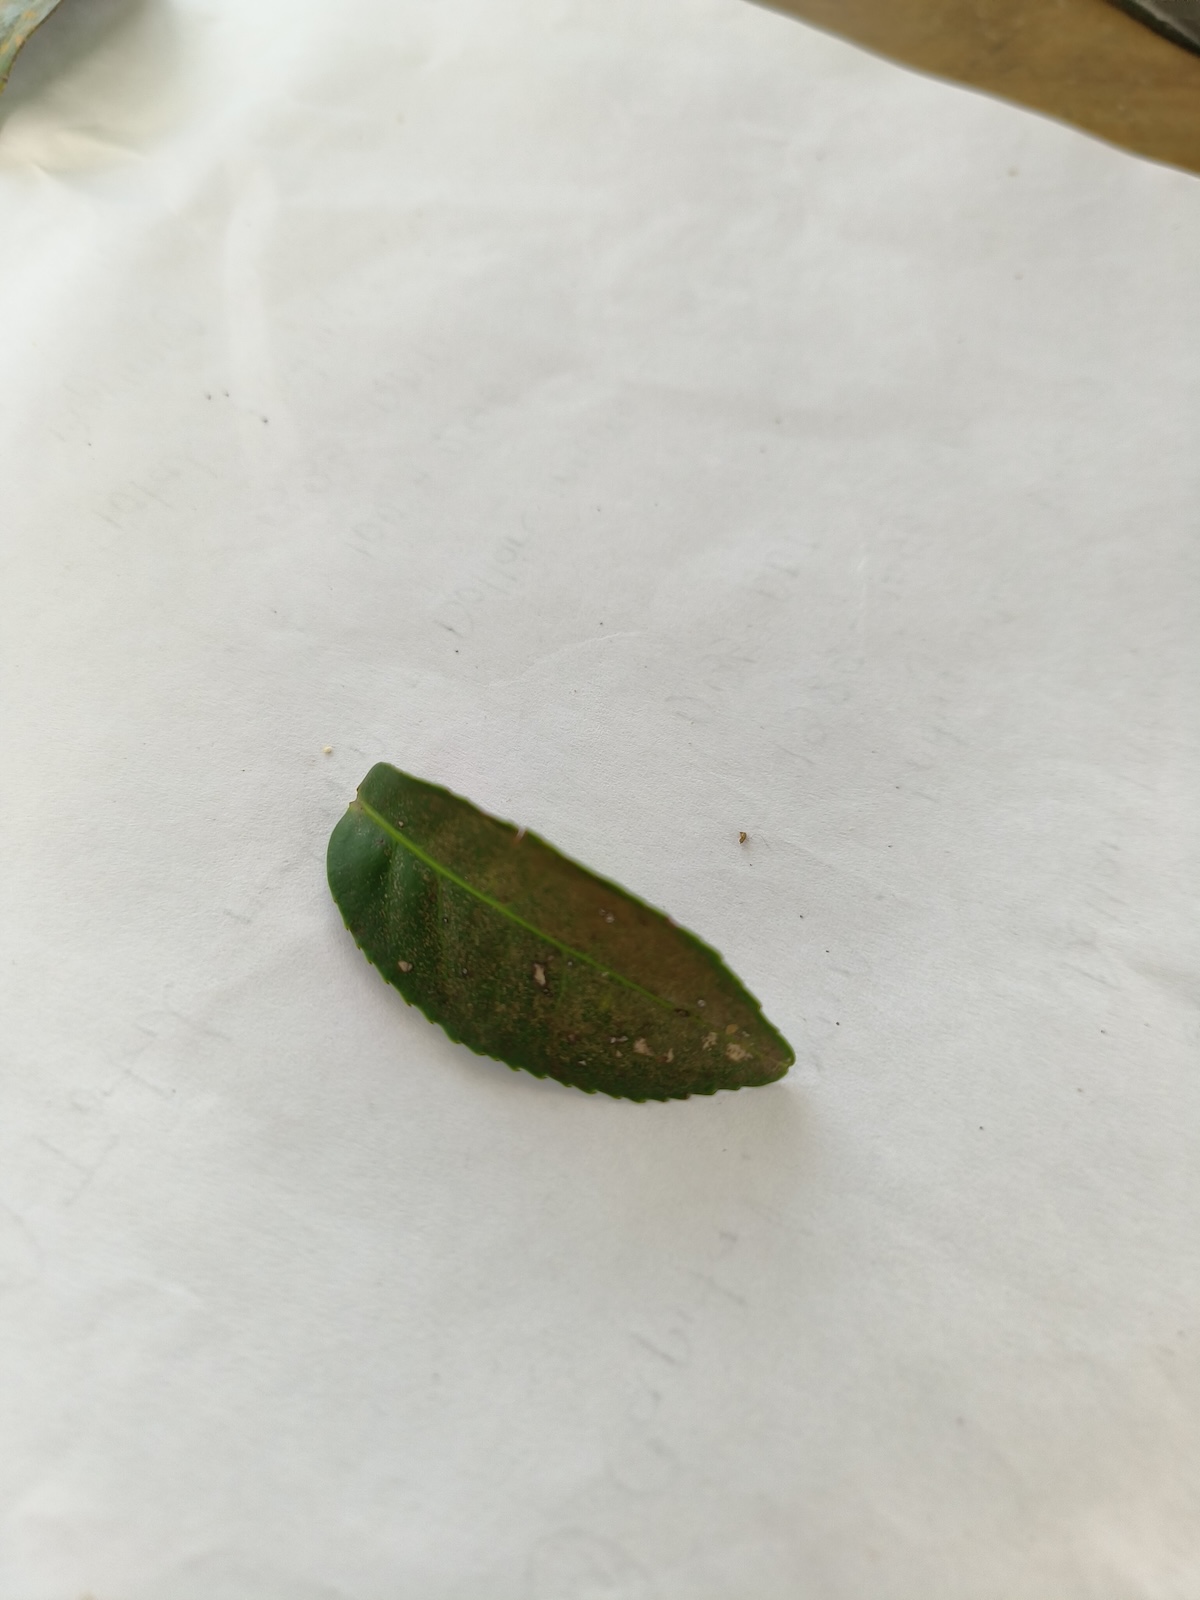
Label: Red spider